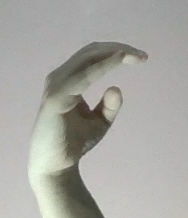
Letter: jeem